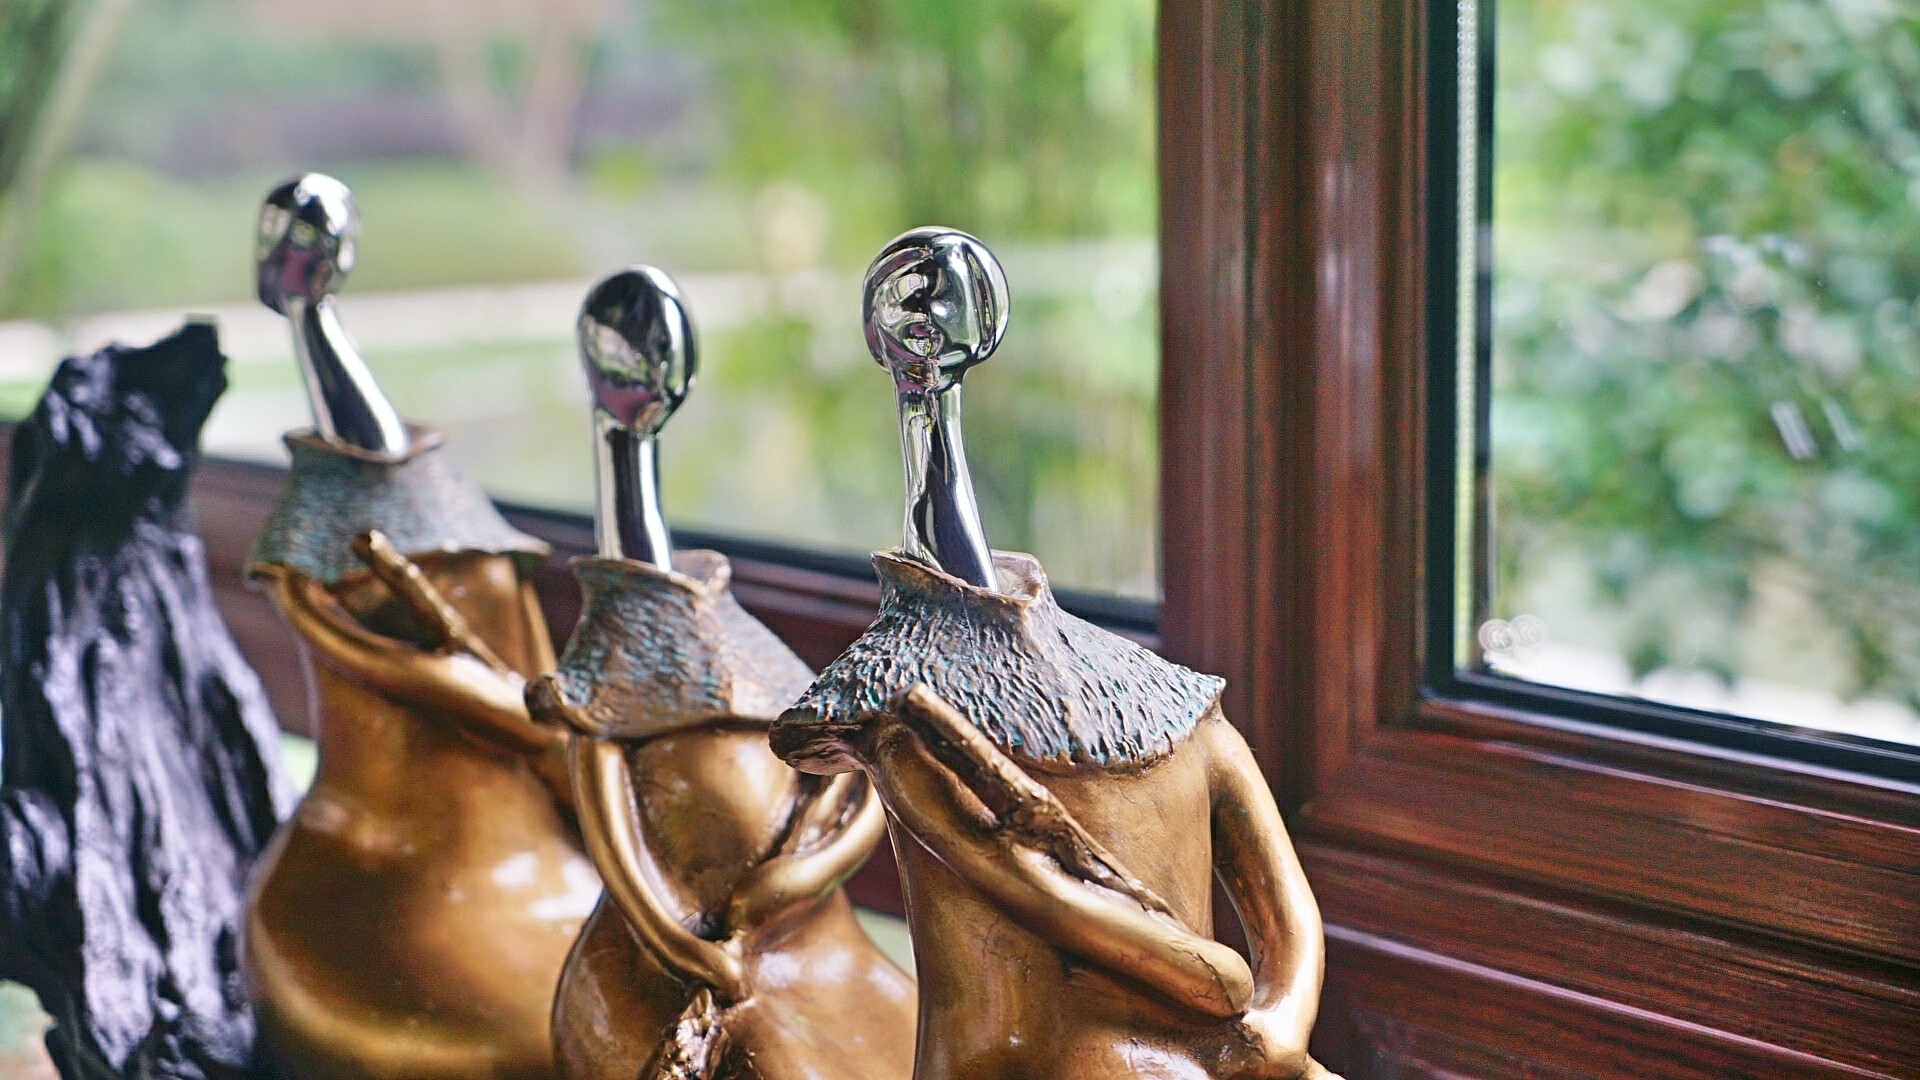
statue, metal, sculpture, art